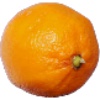
Label: lemon_meyer